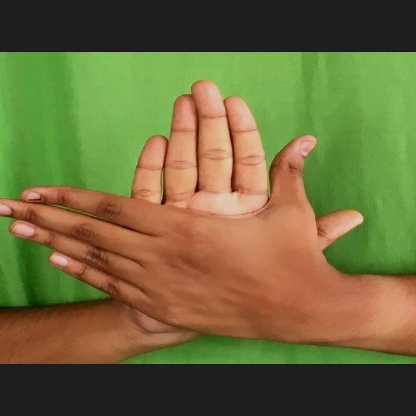
Mudra: Chakra